Kimpa Vita

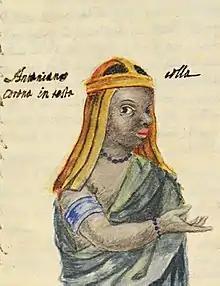
Contemporary drawing by Bernardo da Gallo

At the time of her birth, Kongo was torn by civil war. These wars had started shortly after the death of António I at the Battle of Mbwila in 1665, and had resulted in the abandonment of the ancient capital of São Salvador (present-day Mbanza Kongo) in 1678 and the division of the country by rival pretenders to the throne.